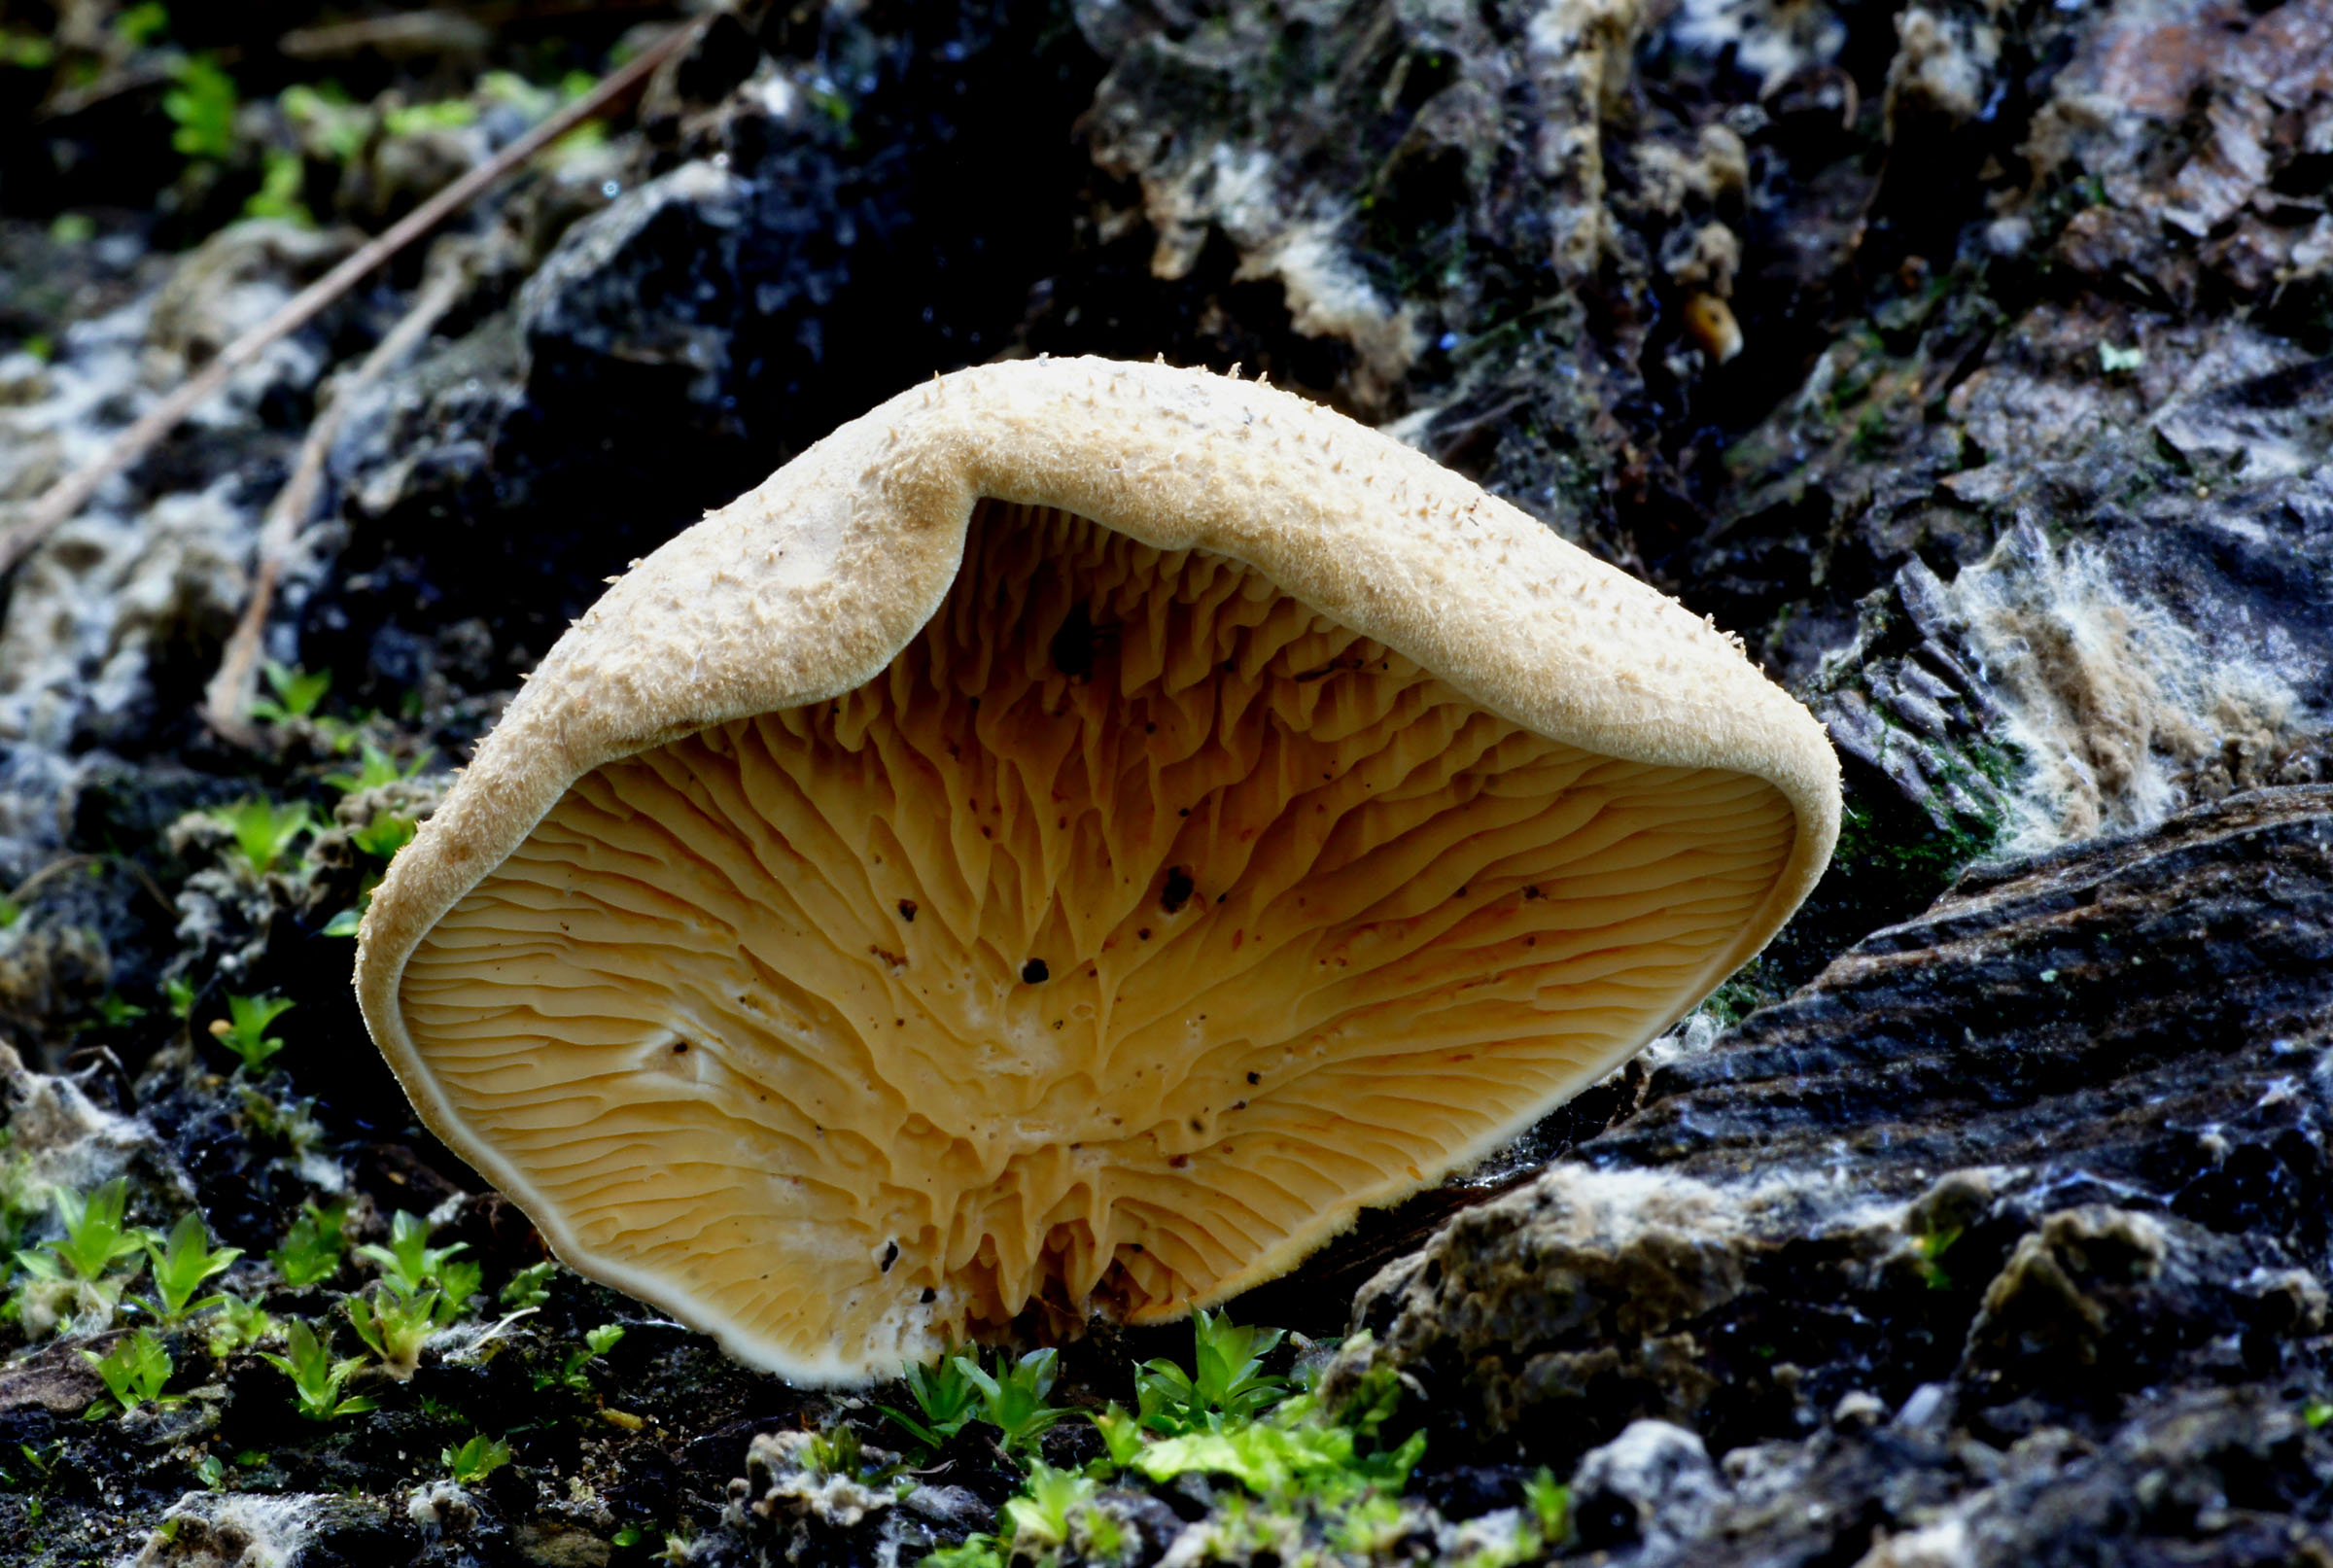
nature, biology, botany, mushroom, flora, fauna, fungus, fungi, sonydslra580, tamron90mmmacro, oystermushroom, pleurotusostreatus, macro photography, oyster mushroom, edible mushroom, medicinal mushroom, marine biology, agaricomycetes, agaricaceae, pleurotus eryngii